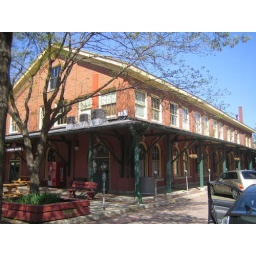
Claims to be the oldest market house in Pennsylvania, built 1870. They may be right.